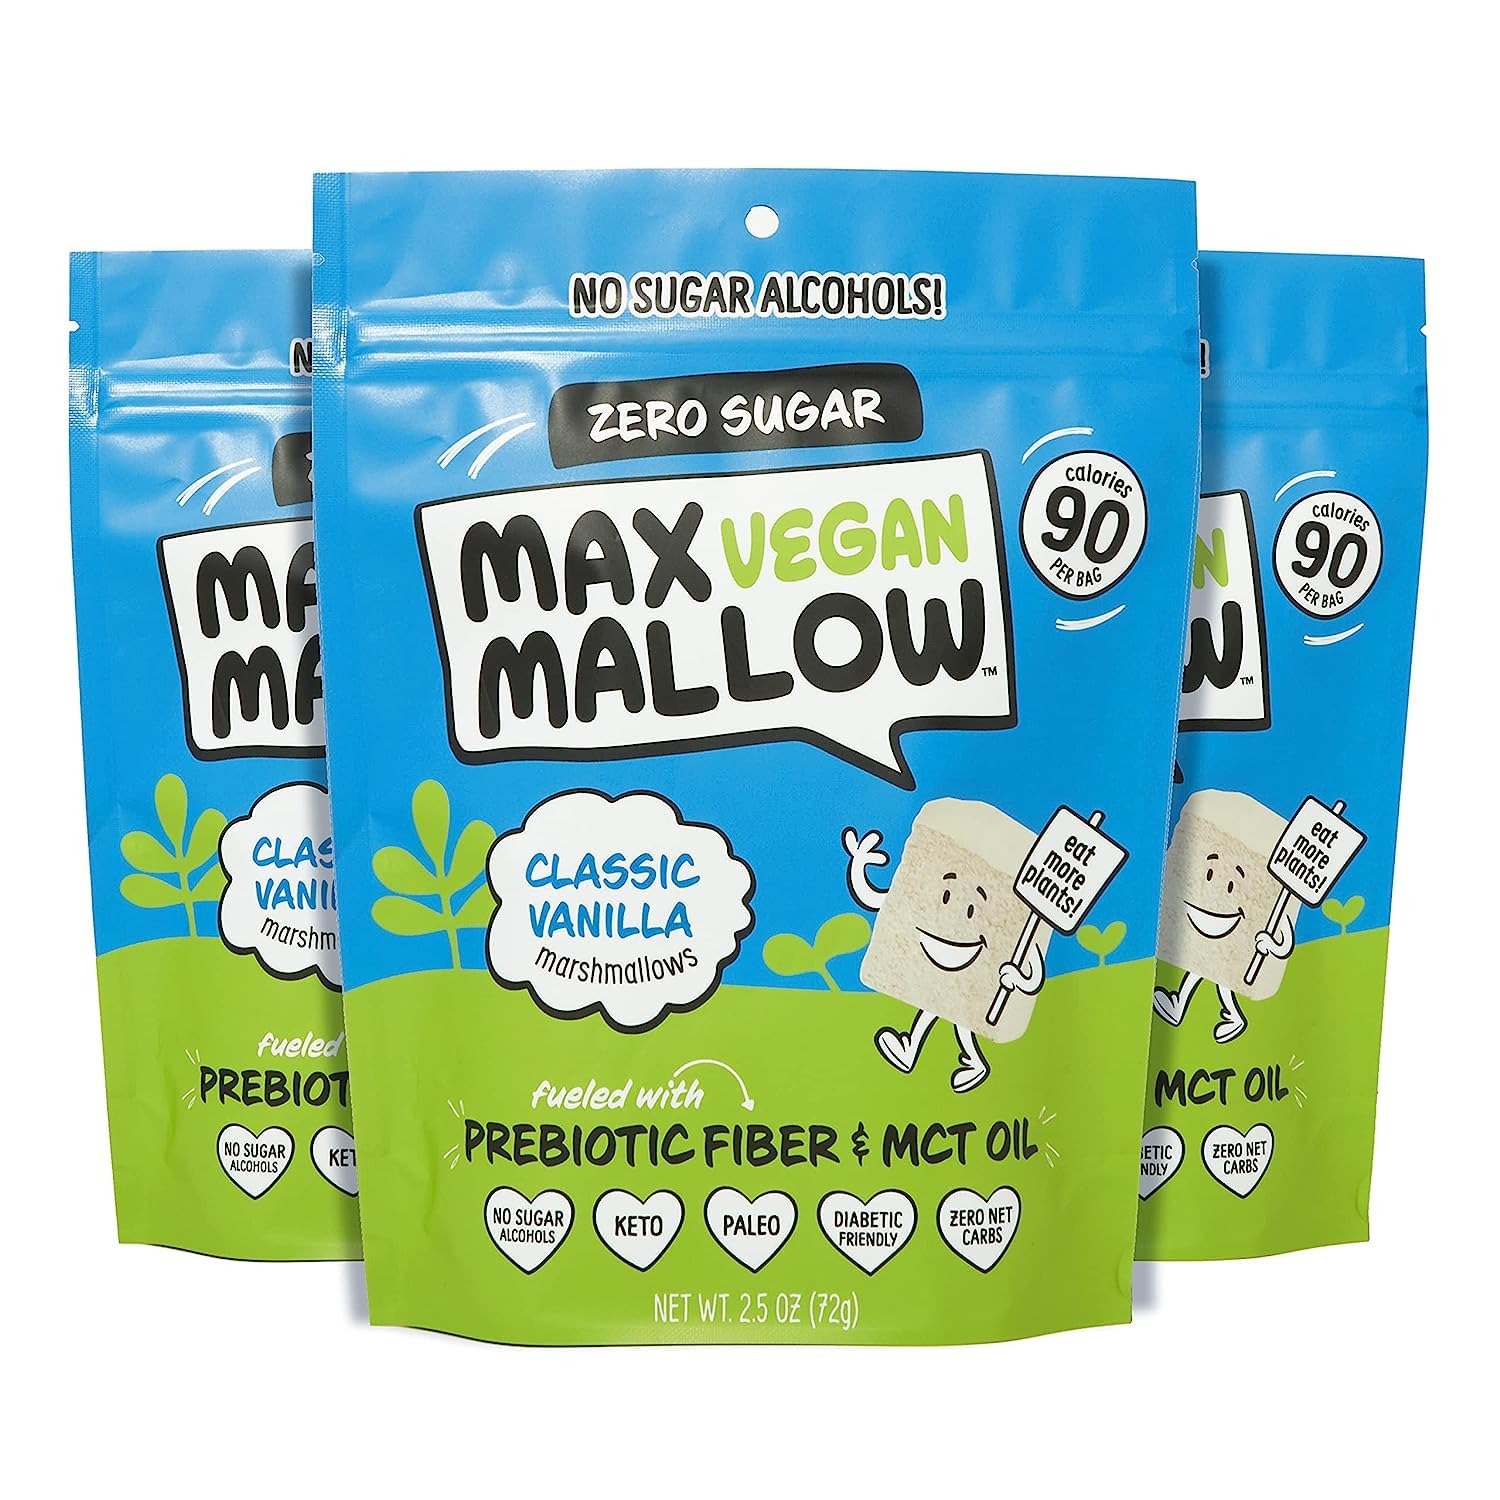
Item Name: Max Mallow Vegan Sugar Free Marshmallows - Keto-Friendly, Deliciously Fluffy Treats Perfect for S'mores, Hot Chocolate, and Baking with Zero Sugar, Marshmellows Marshmallows smores Zero Sugar 3 pack
Bullet Point 1: Deliciously vegan and sugar free - Sugar Free Marshmallows offer a delightful treat without the guilt! Enjoy the classic fluffy texture and sweet flavor of sugar free marshmallows, perfect for satisfying your sweet tooth while staying on track with your dietary goals.
Bullet Point 2: Keto and vegan friendly - Our vegan sugar free marshmallows are crafted with care to fit your keto lifestyle. These marshmallows are ideal for everyone looking for a tasty treat that aligns with their health goals, including keto marshmallows and low carb marshmallows.
Bullet Point 3: Perfect for s'mores and hot chocolate - Transform your favorite desserts! Use Max Mallow mini marshmallows for hot chocolate or indulge in delicious s'mores without any added sugar. Enjoy all the fun without compromising on flavor!
Bullet Point 4: All-natural ingredients - Our marshmallows are made with clean ingredients, ensuring they’re free from artificial flavors, colors, and preservatives. Enjoy our vegan marshmallows organic marshmallows guilt-free!
Bullet Point 5: Made in the USA - Proudly crafted in the USA, Max Mallow Sugar Free Marshmallows are gluten-free, kosher, and halal. Each bite is a testament to quality and care, making them the perfect addition to any treat or recipe.
Product Description: Decadent sugar free vegan marshmallows for every occasion Max Mallow Vegan Sugar Free Marshmallows are your go-to treat for all things sweet and fluffy! Whether you're looking to add a delicious twist to your hot chocolate, create scrumptious s'mores, or enjoy a guilt-free snack, these marshmallows deliver on taste and texture without the sugar. Each bite is packed with flavor and perfect for those on a keto diet, ensuring that you can indulge in your favorite treats without sacrificing your health goals. Made with all-natural, plant-based ingredients, our marshmallows are also organic, dye free, and suitable for various dietary preferences. Unleash your creativity in the kitchen! Use our marshmallow fluff for spreading on desserts, or bake with our jumbo marshmallows for a delightful twist in your favorite recipes. Our products are great for marshmallow treats, marshmallow snacks, and can even be used in marshmallow fluff spread. With Max Mallow, enjoying a sweet moment has never been easier or more delicious. PRODUCT FEATURES: Sugar Free Marshmallows 10 oz Bag Keto-Friendly Mini Marshmallows for Hot Chocolate Gluten-Free, Halal, and Kosher Certified All-Natural Ingredients
Value: 7.5
Unit: Ounce

Price: 23.99